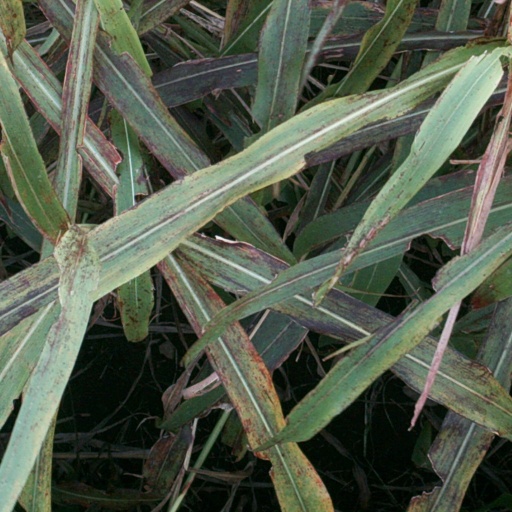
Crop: sorghum